Leominster Abbey

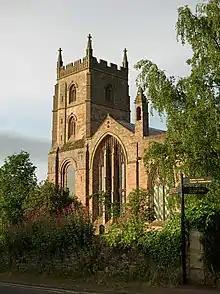
Priory Church, Leominster

Leominster abbey was an Anglo-Saxon monastery established at Leominster in the county of Hereford, England. The name of the town refers to its minster, a settlement of clergy living a communal life.